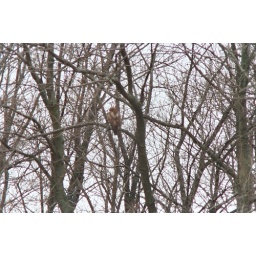
red tail hawk chillin in the tree